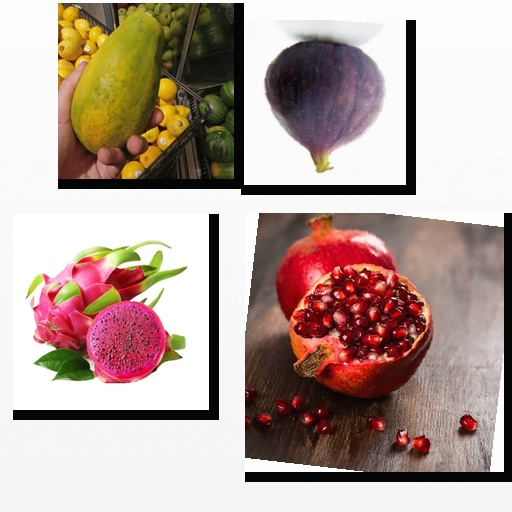
Food items: fig, dragon_fruit, papaya, pomegranate